Philippine resistance against Japan

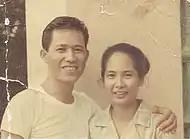
Captain Nieves Fernandez, a Filipina school teacher who led the resistance in Tacloban, Leyte, Philippines with her husband in a photograph from 1944

Various guerrilla groups also sprang out throughout the central islands of Visayas. Like those in Luzon, many of these Filipino guerrillas were trained by the Americans to fight in case the Japanese set their sights on the Visayas. These soldiers continued to fight even as the Americans surrendered the islands to the Japanese.